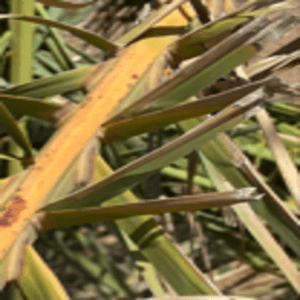
Label: Rachis Blight